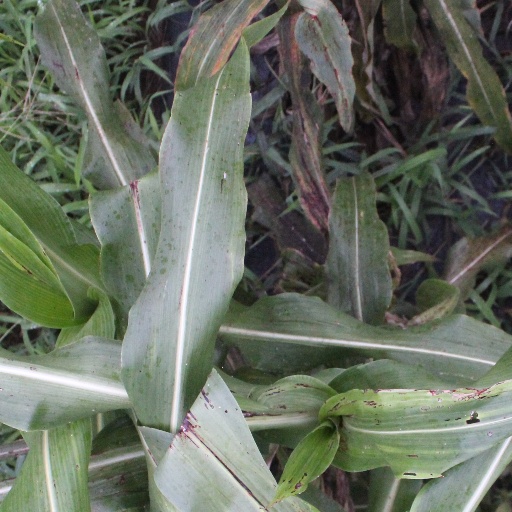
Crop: sorghum